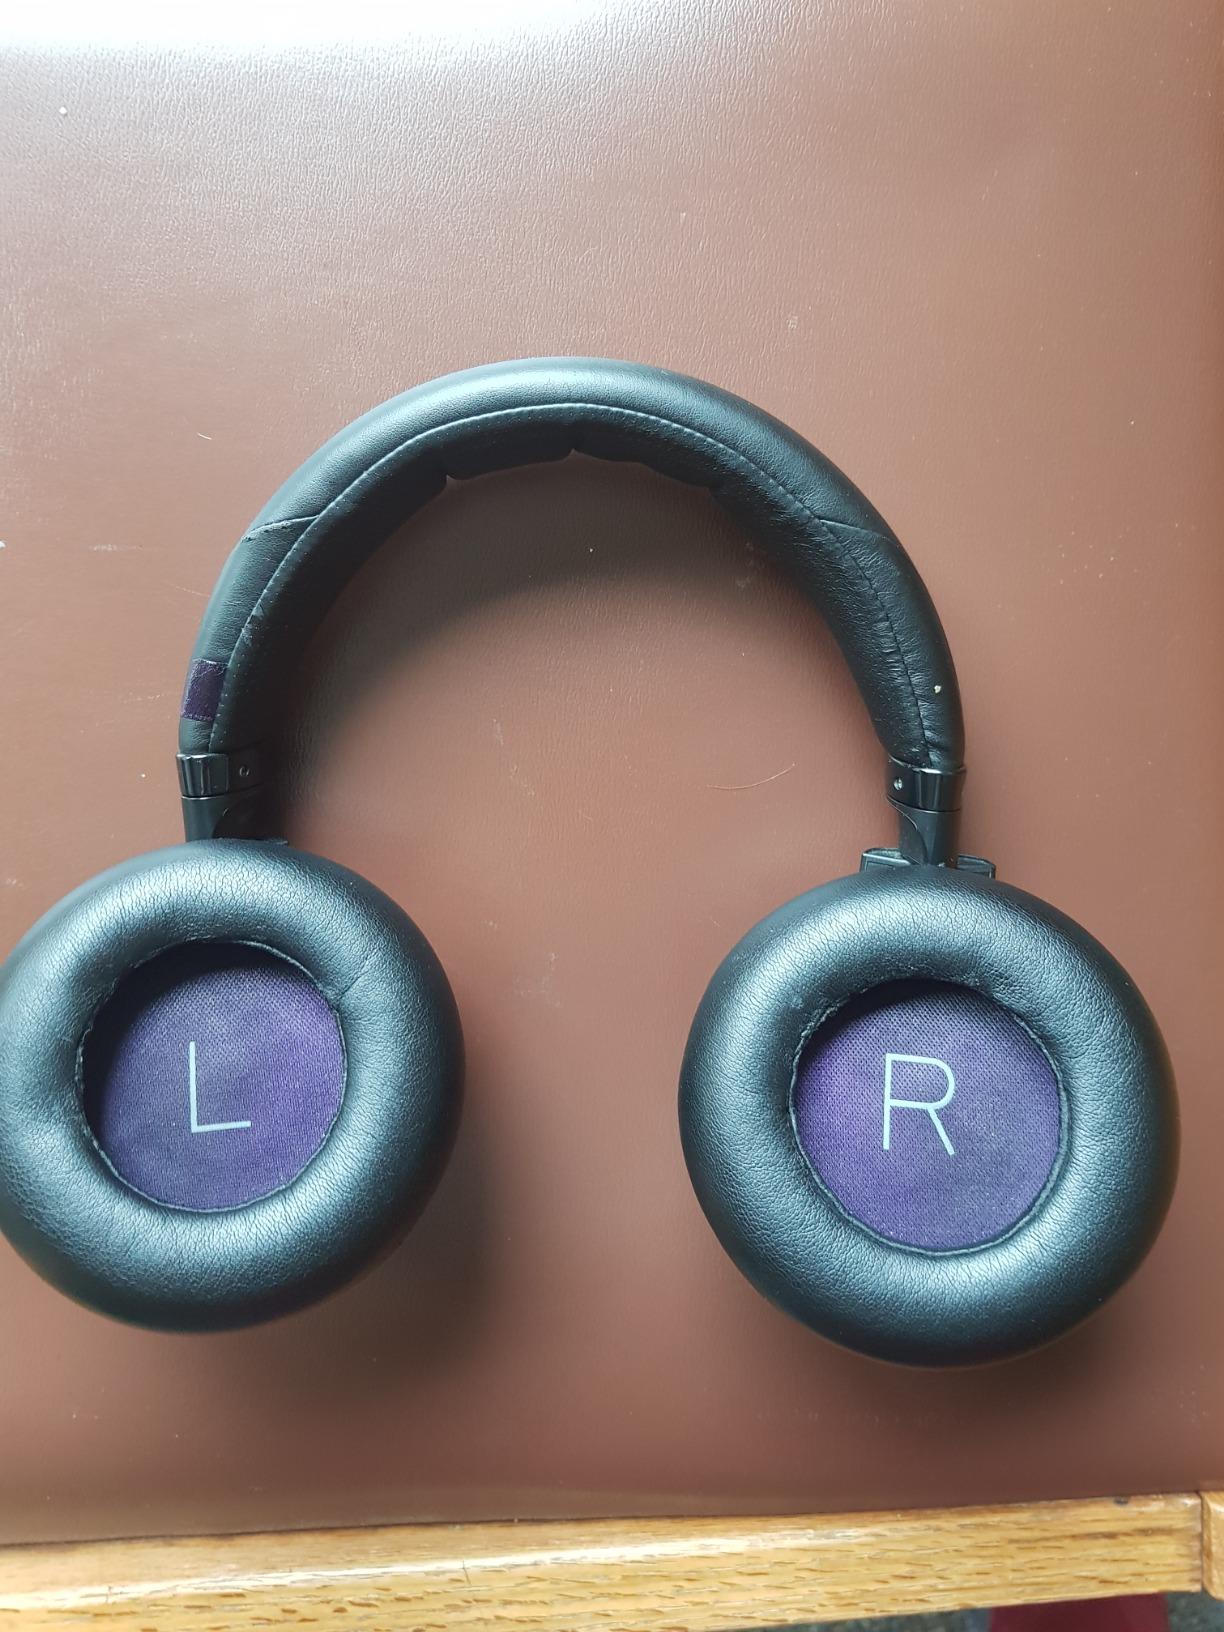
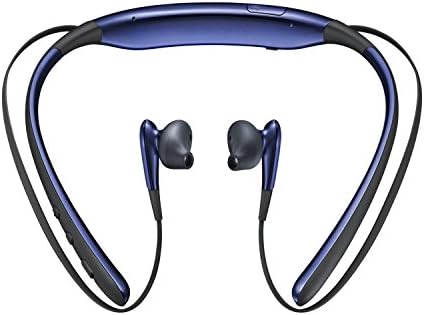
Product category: headphones
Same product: no